Dungeon crawl

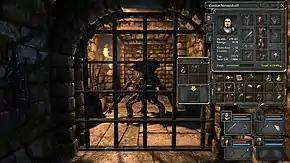
An in-game screenshot from "Legend of Grimrock", a first-person grid-based dungeon crawler in the style of "Dungeon Master". In the center of the image is the view into the Dungeon. On the right is the open inventory of a party member.

This subgenre consists of RPGs where the player leads a party of adventurers in first-person perspective, typically in a grid-based environment. Examples include the aforementioned "Wizardry", "Might and Magic" and "Bard's Tale" series; as well as the "Etrian Odyssey" and "Elminage" series. Games of this type are also known as "blobbers", since the player moves the entire party around the playing field as a single unit, or "blob".